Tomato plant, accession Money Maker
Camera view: tilt-top (135 deg); turntable rotation: 120 degrees
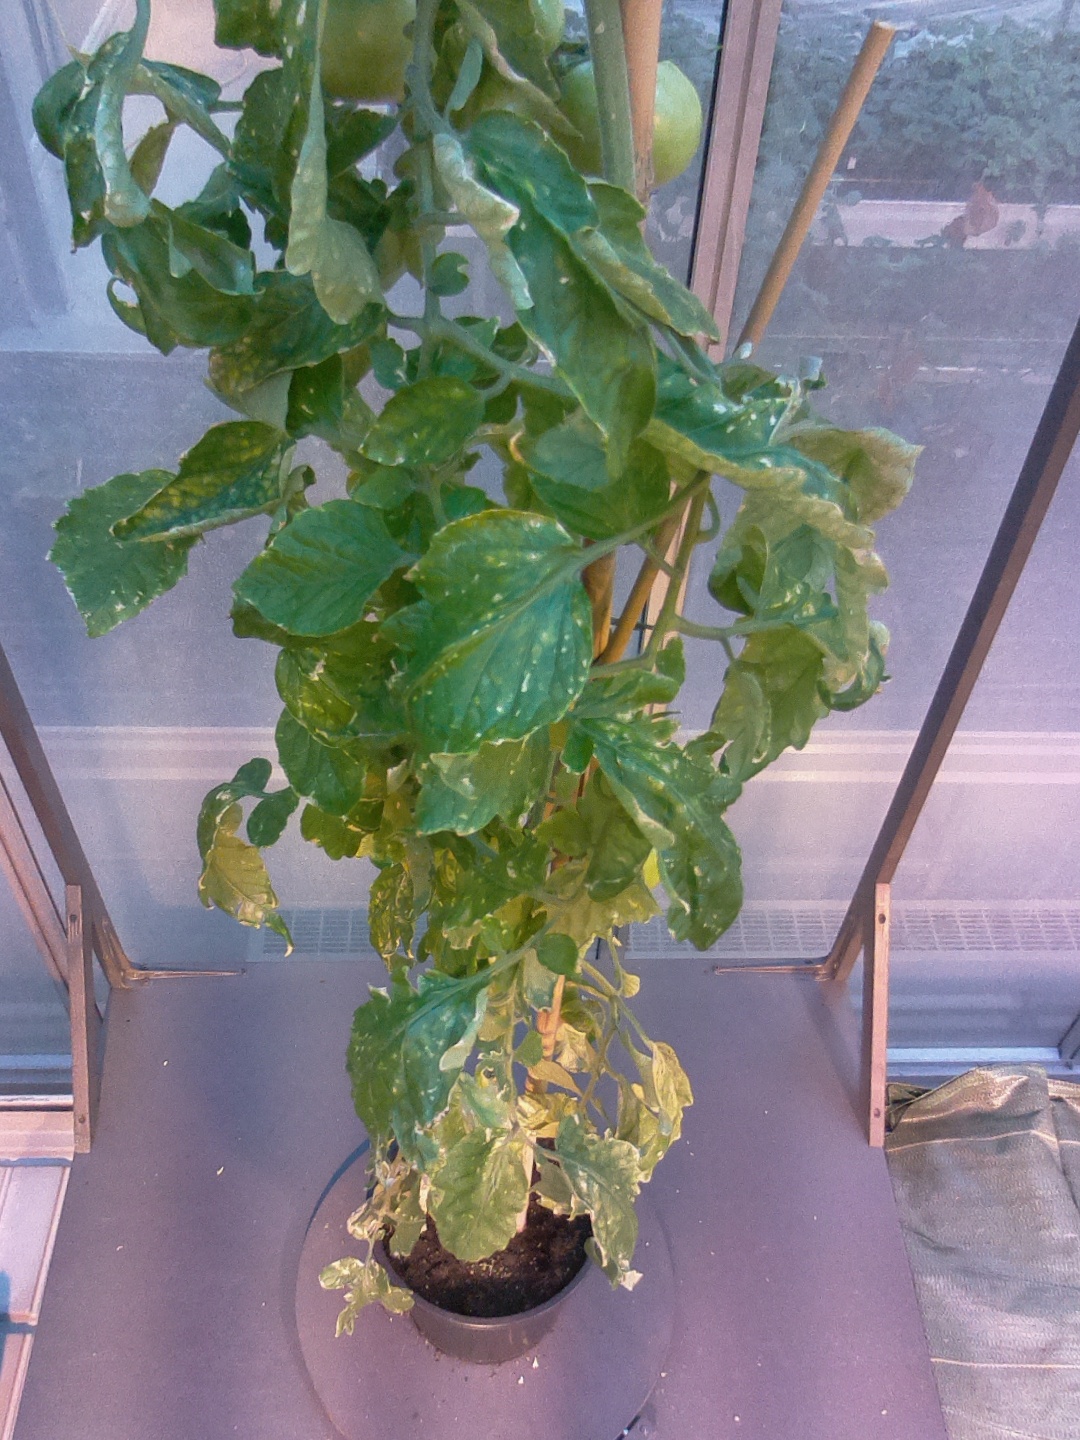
BBCH growth stage 80: fruits start showing typical ripe color (orange -> red)